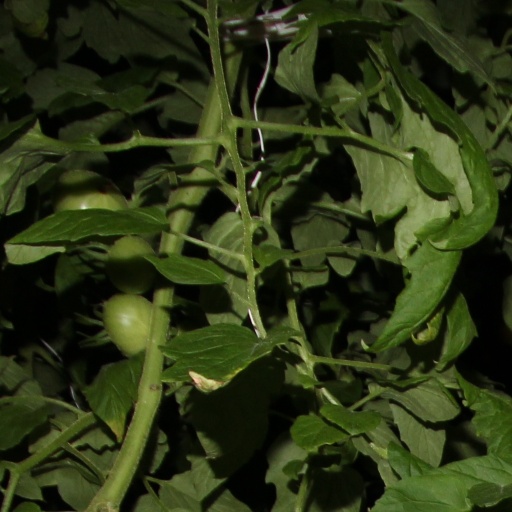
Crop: tomato